Chatham Square

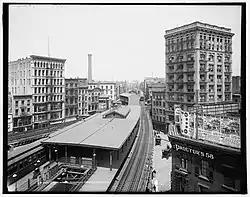
Chatham Square in 1905

Chatham Square was named for William Pitt, 1st Earl of Chatham and Prime Minister of Great Britain before the American Revolution. Pitt Street on the Lower East Side is also named for him, and Park Row was once Chatham Street.